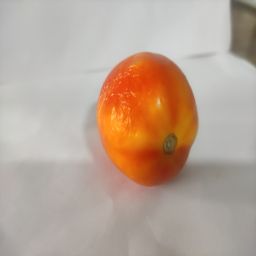
Crop: Tomato
Quality: Ripe